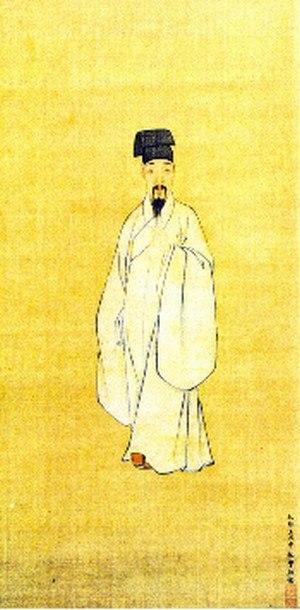
Portrait de Zhang Qingzi, rouleau mural, encre et couleur sur soie, 1622. 111,4x36,2cm. Musée provincial du Zhejiang, du peintre chinois Zeng Jing, 1564-1647.